Big Ben

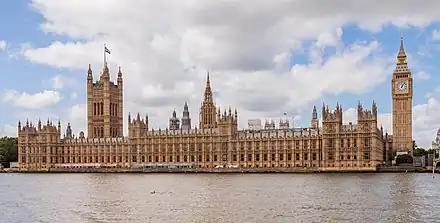
The Palace of Westminster from across the River Thames. Elizabeth Tower is on the right.

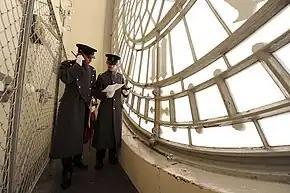
The interior of the clock face

A new feature was added in 1873 by Acton Smee Ayrton, then First Commissioner of Works and Public Buildings. The Ayrton Light is a lantern sited above the belfry and is lit whenever the House of Commons sits after dark. It can be seen from across London. Originally, it shone towards Buckingham Palace so Queen Victoria could look out of a window and see when the Commons were at work.